Headstock

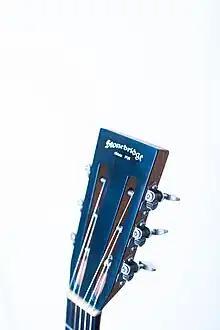
Slotted headstock on an acoustic guitar. Normally these are found on classical (nylon string) guitars.

On some electric guitars and basses the finish used on the body is also applied to the face of the headstock. Generally, matched-headstock models carry a price premium over their plain counterparts due to the extra processes involved in the finishing process.